Percolation threshold

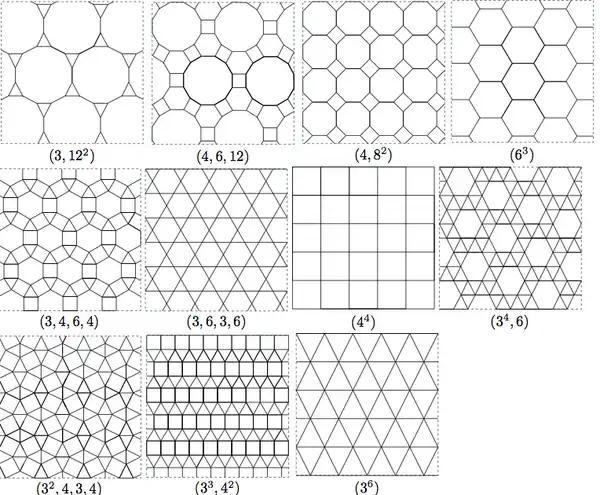
This is a picture of the 11 Archimedean Lattices or Uniform tilings, in which all polygons are regular and each vertex is surrounded by the same sequence of polygons. The notation "(3, 6)", for example, means that every vertex is surrounded by four triangles and one hexagon. Some common names that have been given to these lattices are listed in the table below.

Note: sometimes "hexagonal" is used in place of honeycomb, although in some contexts a triangular lattice is also called a hexagonal lattice. "z" = bulk coordination number.